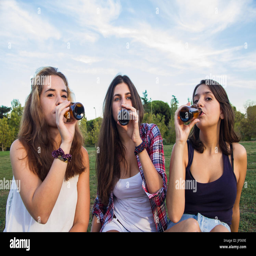
female friends celebrating the holiday having a good time drinking beer in a park .